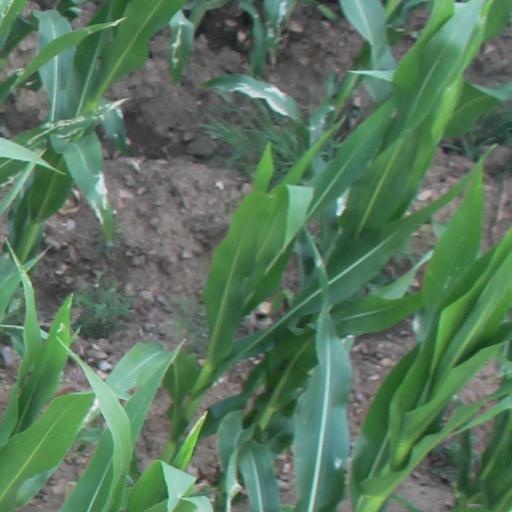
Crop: maize; corn